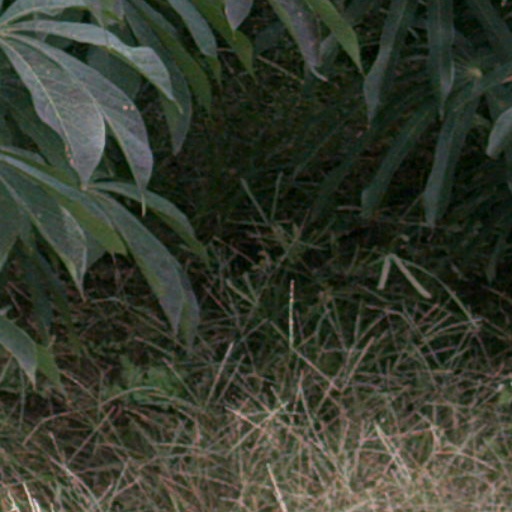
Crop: cassava